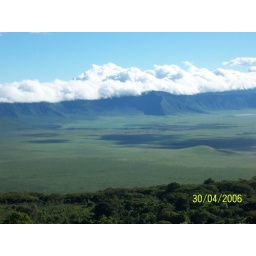
Notice the clouds can't get over the crater wall